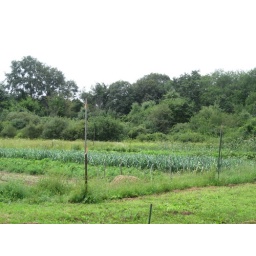
One of the fiels - I helped plant those dark green leaks back in May!